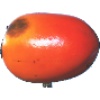
Label: Kaki 1